Nisko Plan

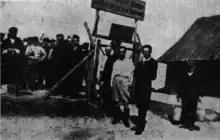
Labor camp in Bukowa, Lublin Voivodeship, near Nisko

The first Jews were shipped to Lublin on 18 October 1939. The first train loads consisted of Jews deported from Austria and the Protectorate of Bohemia and Moravia. When the second and third transports were prepared, Heinrich Müller, on behalf of SS head Heinrich Himmler, ordered on 19 October a suspension of further deportations. Historian Christopher Browning noted that Himmler's decision must be seen in correlation with his new position as chief coordinator of the resettlement of ethnic Germans to the former Polish areas annexed by Nazi Germany, a position he held since 15 October. He suggested also that Himmler did not consider the deportation of Jews from all the Third Reich to be as urgent as providing space for the Generalplan Ost resettlement of ethnic Germans into Nazi Germany's new eastern provinces.